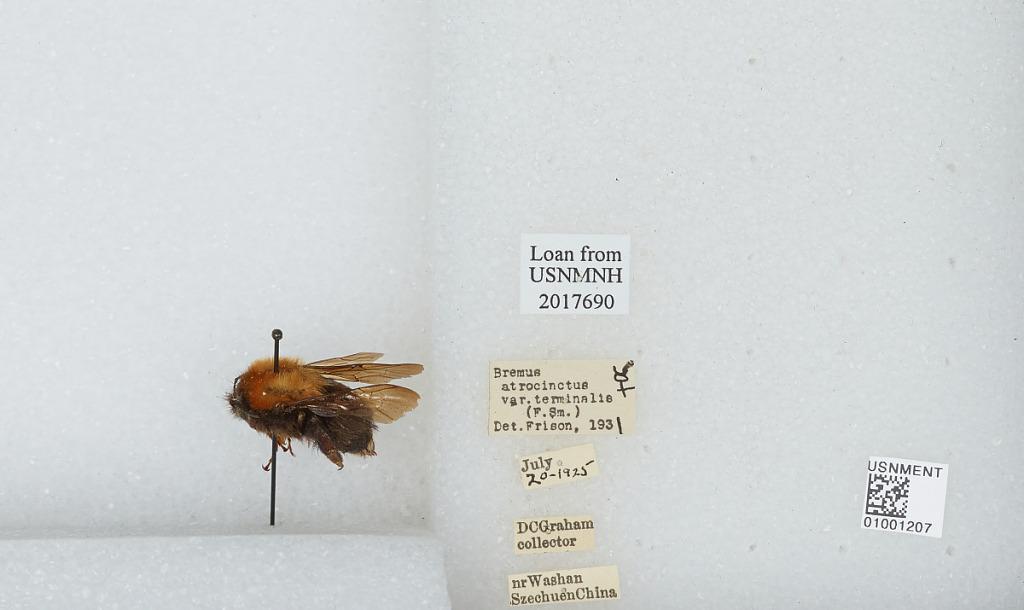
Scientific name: Bombus (Festivobombus) festivus Smith
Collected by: D. Graham
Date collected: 1925-7-20
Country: China
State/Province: Sichuan
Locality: near Washan
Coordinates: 30.3692, 102.814
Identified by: Frison